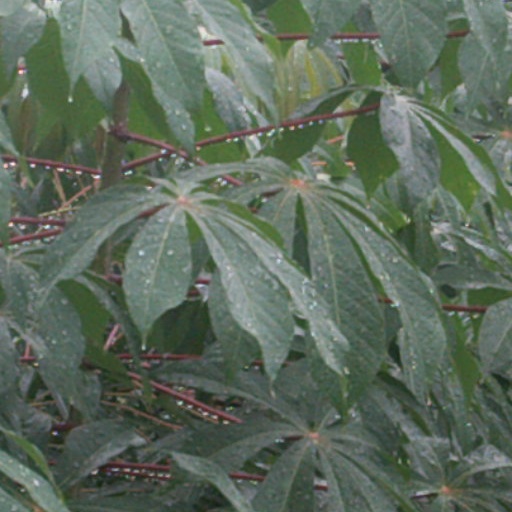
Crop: cassava